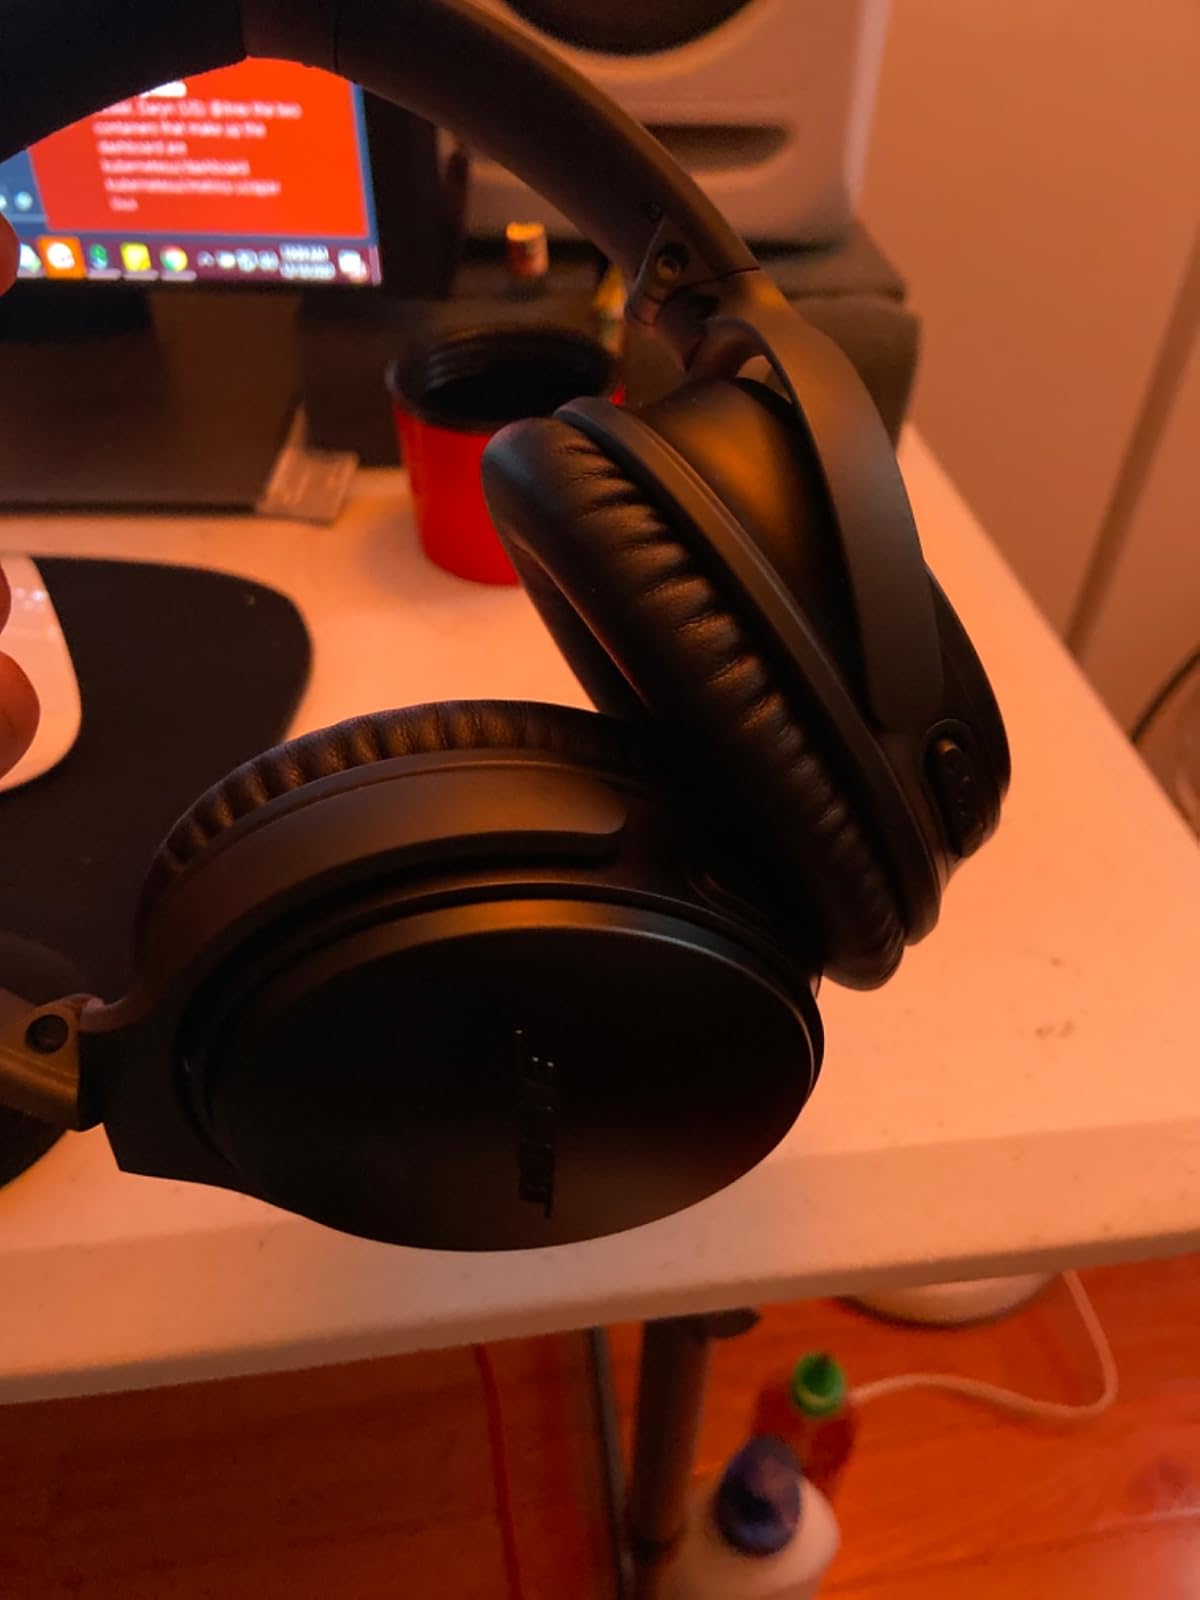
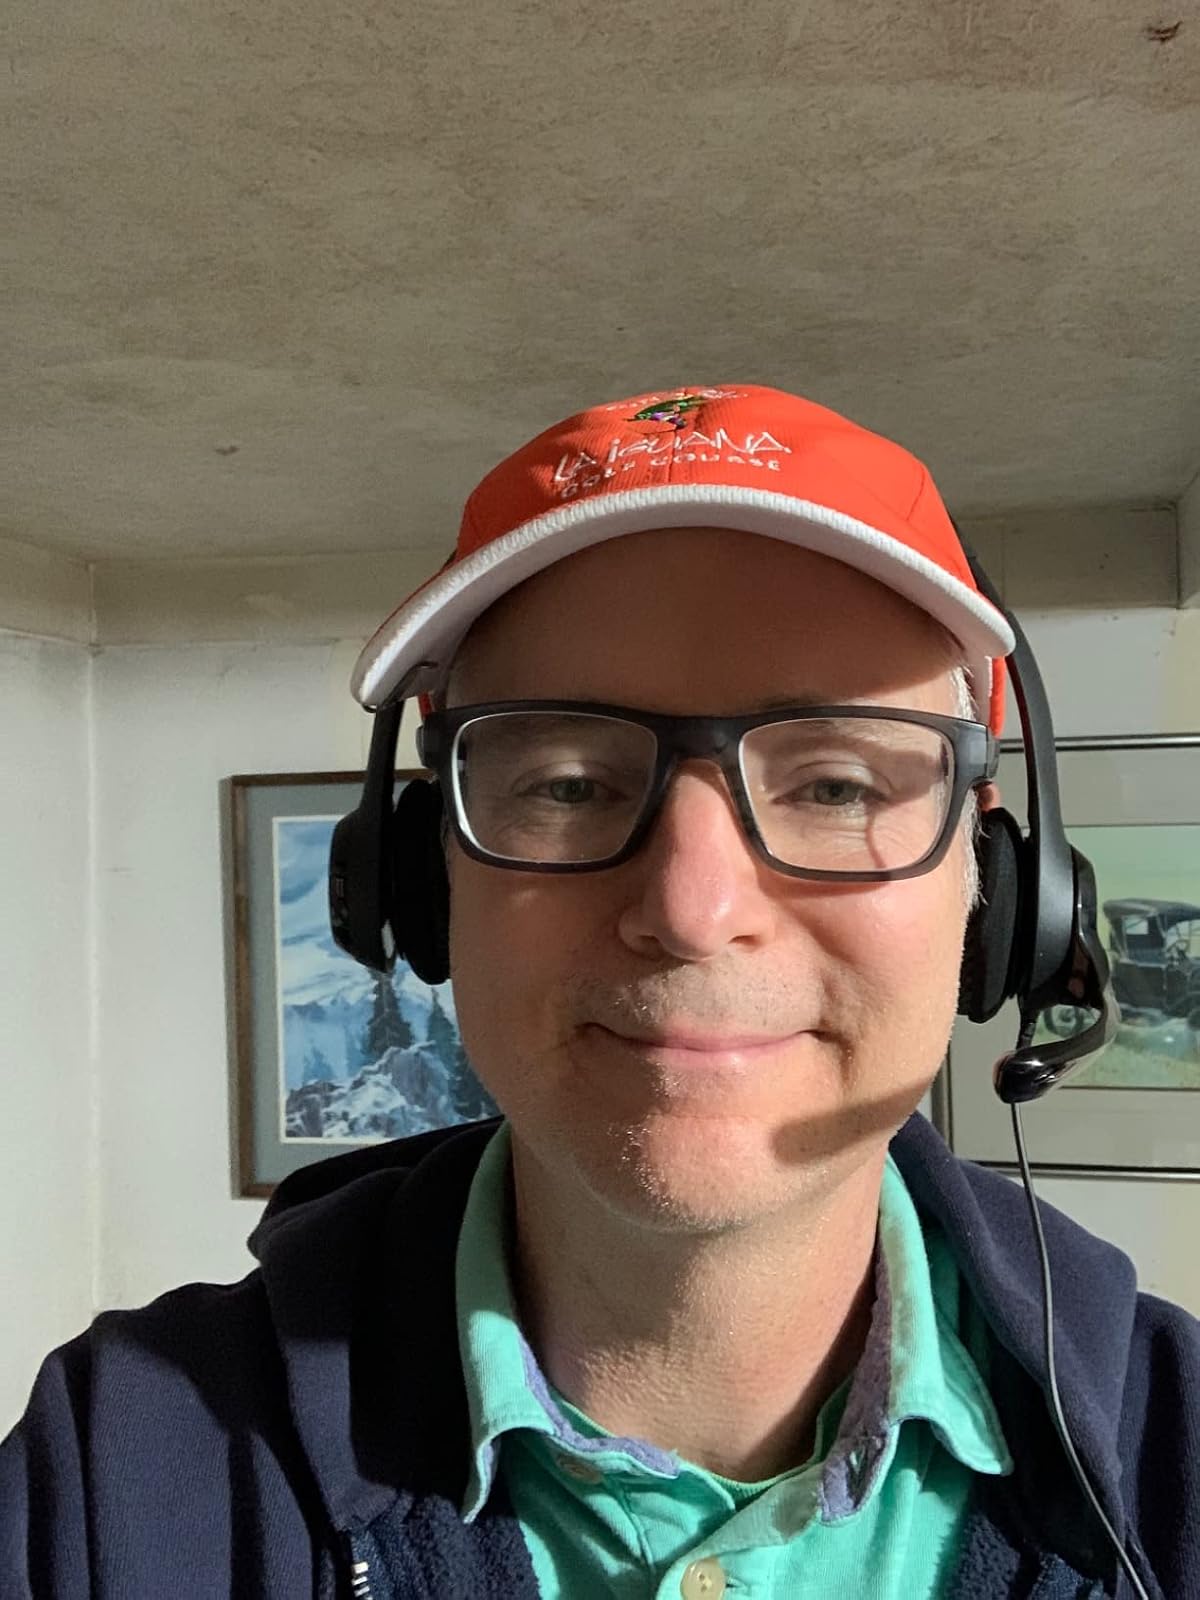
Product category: headphones
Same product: no